Chhetri

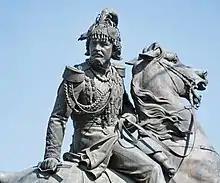
Jang Bahadur Rana, Premier and de-facto autocratic ruler of Nepal; also a patriarch of historical Rana dynasty (1846-1951)

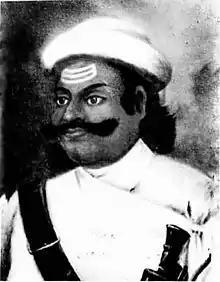
Portrait of Prime Minister Kalu Pande wearing Khukuri, a Pande Chhetri aristocrat; Kaji (Prime Minister and Army Chief) of Gorkha Kingdom.

They are thought to be connected to the Khasas mentioned in the ancient Indian literature and the medieval Khasa kingdom. In the early modern history of Nepal, Chhetris played a key role in the Unification of Nepal, providing the core of the Gorkhali army of the mid-18th century. Bir Bhadra Thapa was a Thapa of Chhetri group and leading Bharadar during Unification of Nepal. His grandson Bhimsen Thapa became Mukhtiyar (Prime Minister) of Nepal. Swarup Singh Karki, a leading politician and military officer, belonged to Chhetri family. Abhiman Singh Basnyat of Basnyat dynasty, Damodar Pande of Pande dynasty were both members of Chhetri caste, and Jung Bahadur Rana, founder of Rana dynasty also belonged to the Chhetri community.